India–Russia relations

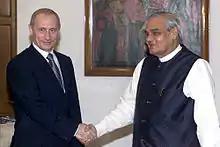
Former Prime Minister Atal Bihari Vajpayee with Russia's president Vladimir Putin in October 2000.

The Republic of India and the Russian Federation established bilateral relations in 1991 and remain close allies. Previously, during the Cold War, Indian–Soviet relations were considered a "strong strategic relationship". This diplomatic unity was further strengthened with both nations' shared military ideals, as well as their overall economic policies. After the dissolution of the Soviet Union, Russia kept the same close ties to India; in international terms, both nations Russia and India consider their mutual affinity to be a "strategic partnership". Their governments support the creation of a multipolar world order in which both nations are "poles".